Jamaica Run

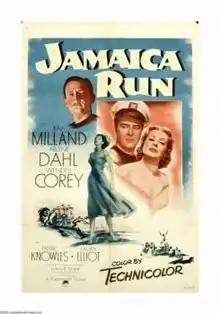
Film poster

Jamaica Run is a 1953 American Technicolor adventure drama film directed by Lewis R. Foster and starred Ray Milland, Arlene Dahl and Wendell Corey. Much of the personnel in this movie worked on the previous year's "Caribbean Gold". The plot concernsownership of an old estate set on the island in the Caribbean.